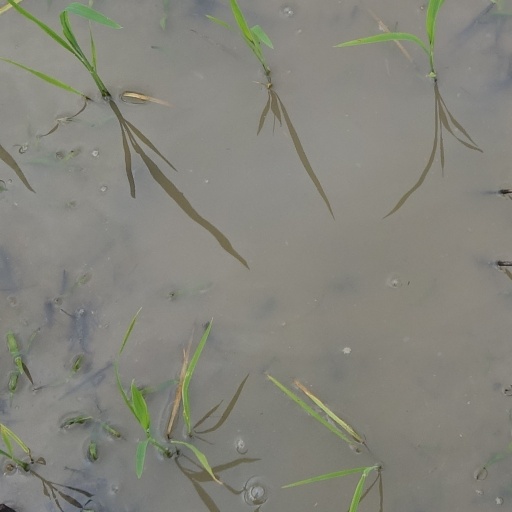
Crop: rice